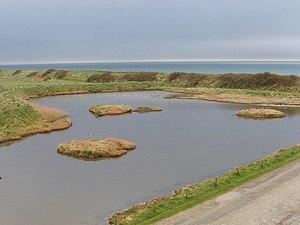
Wexford Harbour est un havre naturel dans le comté de Wexford, Irlande. Il est constitué par l'embouchure du fleuve Slaney dans la mer Celtique. Sa largeur naturelle était d'environ 10 milles au plus large, avec de grandes vasières de part et d'autre ; elles étaient appelés North Slob et South Slob, du mot irlandais slab signifiant « boue ». Les Vikings qui avaient fondé la ville de Wexford, l'avaient nommée Waes Fjord, « la baie dans les marais », dont dérive le nom actuel.